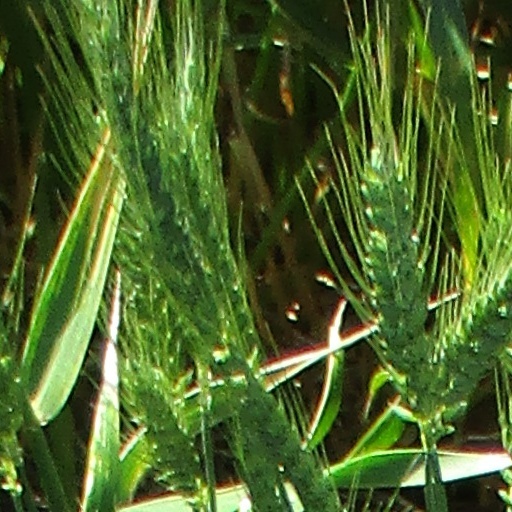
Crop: wheat